Montereau-Fault-Yonne

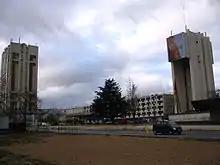
John XXIII Square, in Surville.

The town is split in three by the rivers, ' situated on the southern shore and "Surville" on the hill to the north. The old town centre is located in ' while "Surville" is an assembly of high rise buildings, erected after World War II, and is in many ways a typical "" in the Île-de-France. Some of these high rise buildings are now (2005) going to be destroyed and replaced by individual houses. The old château-park in "Surville" (now the site of a high school "Lycée André Malraux") however gives a very nice view over the confluent and the Seine-et-Marne region.